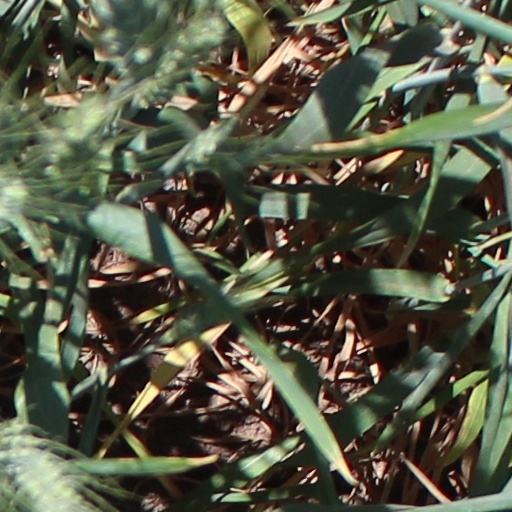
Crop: wheat